Marie Yovanovitch

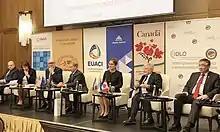
Ambassador Yovanovitch was known for her anti-corruption work including her speech at a conference held April 1, 2019.

Yovanovitch was respected within the national security community for her efforts to encourage Ukraine to tackle corruption and during her tenure sought to strengthen the Ukrainian National Anti-Corruption Bureau, which had been created to bolster efforts to fight corruption in Ukraine; these efforts earned Yovanovitch some enemies within the country. In a March 2019 speech to the Ukraine Crisis Media Center, Yovanovitch said that the Ukrainian government was not making sufficient progress to combat corruption, saying: "It is increasingly clear that Ukraine's once-in-a-generation opportunity for change has not yet resulted in the anti-corruption or rule-of-law reforms that Ukrainians expect or deserve." On April 1, 2019, Yovanovitch spoke at an anti-corruption conference where she thanked Ukrainians for their courage and commitment to end corruption.